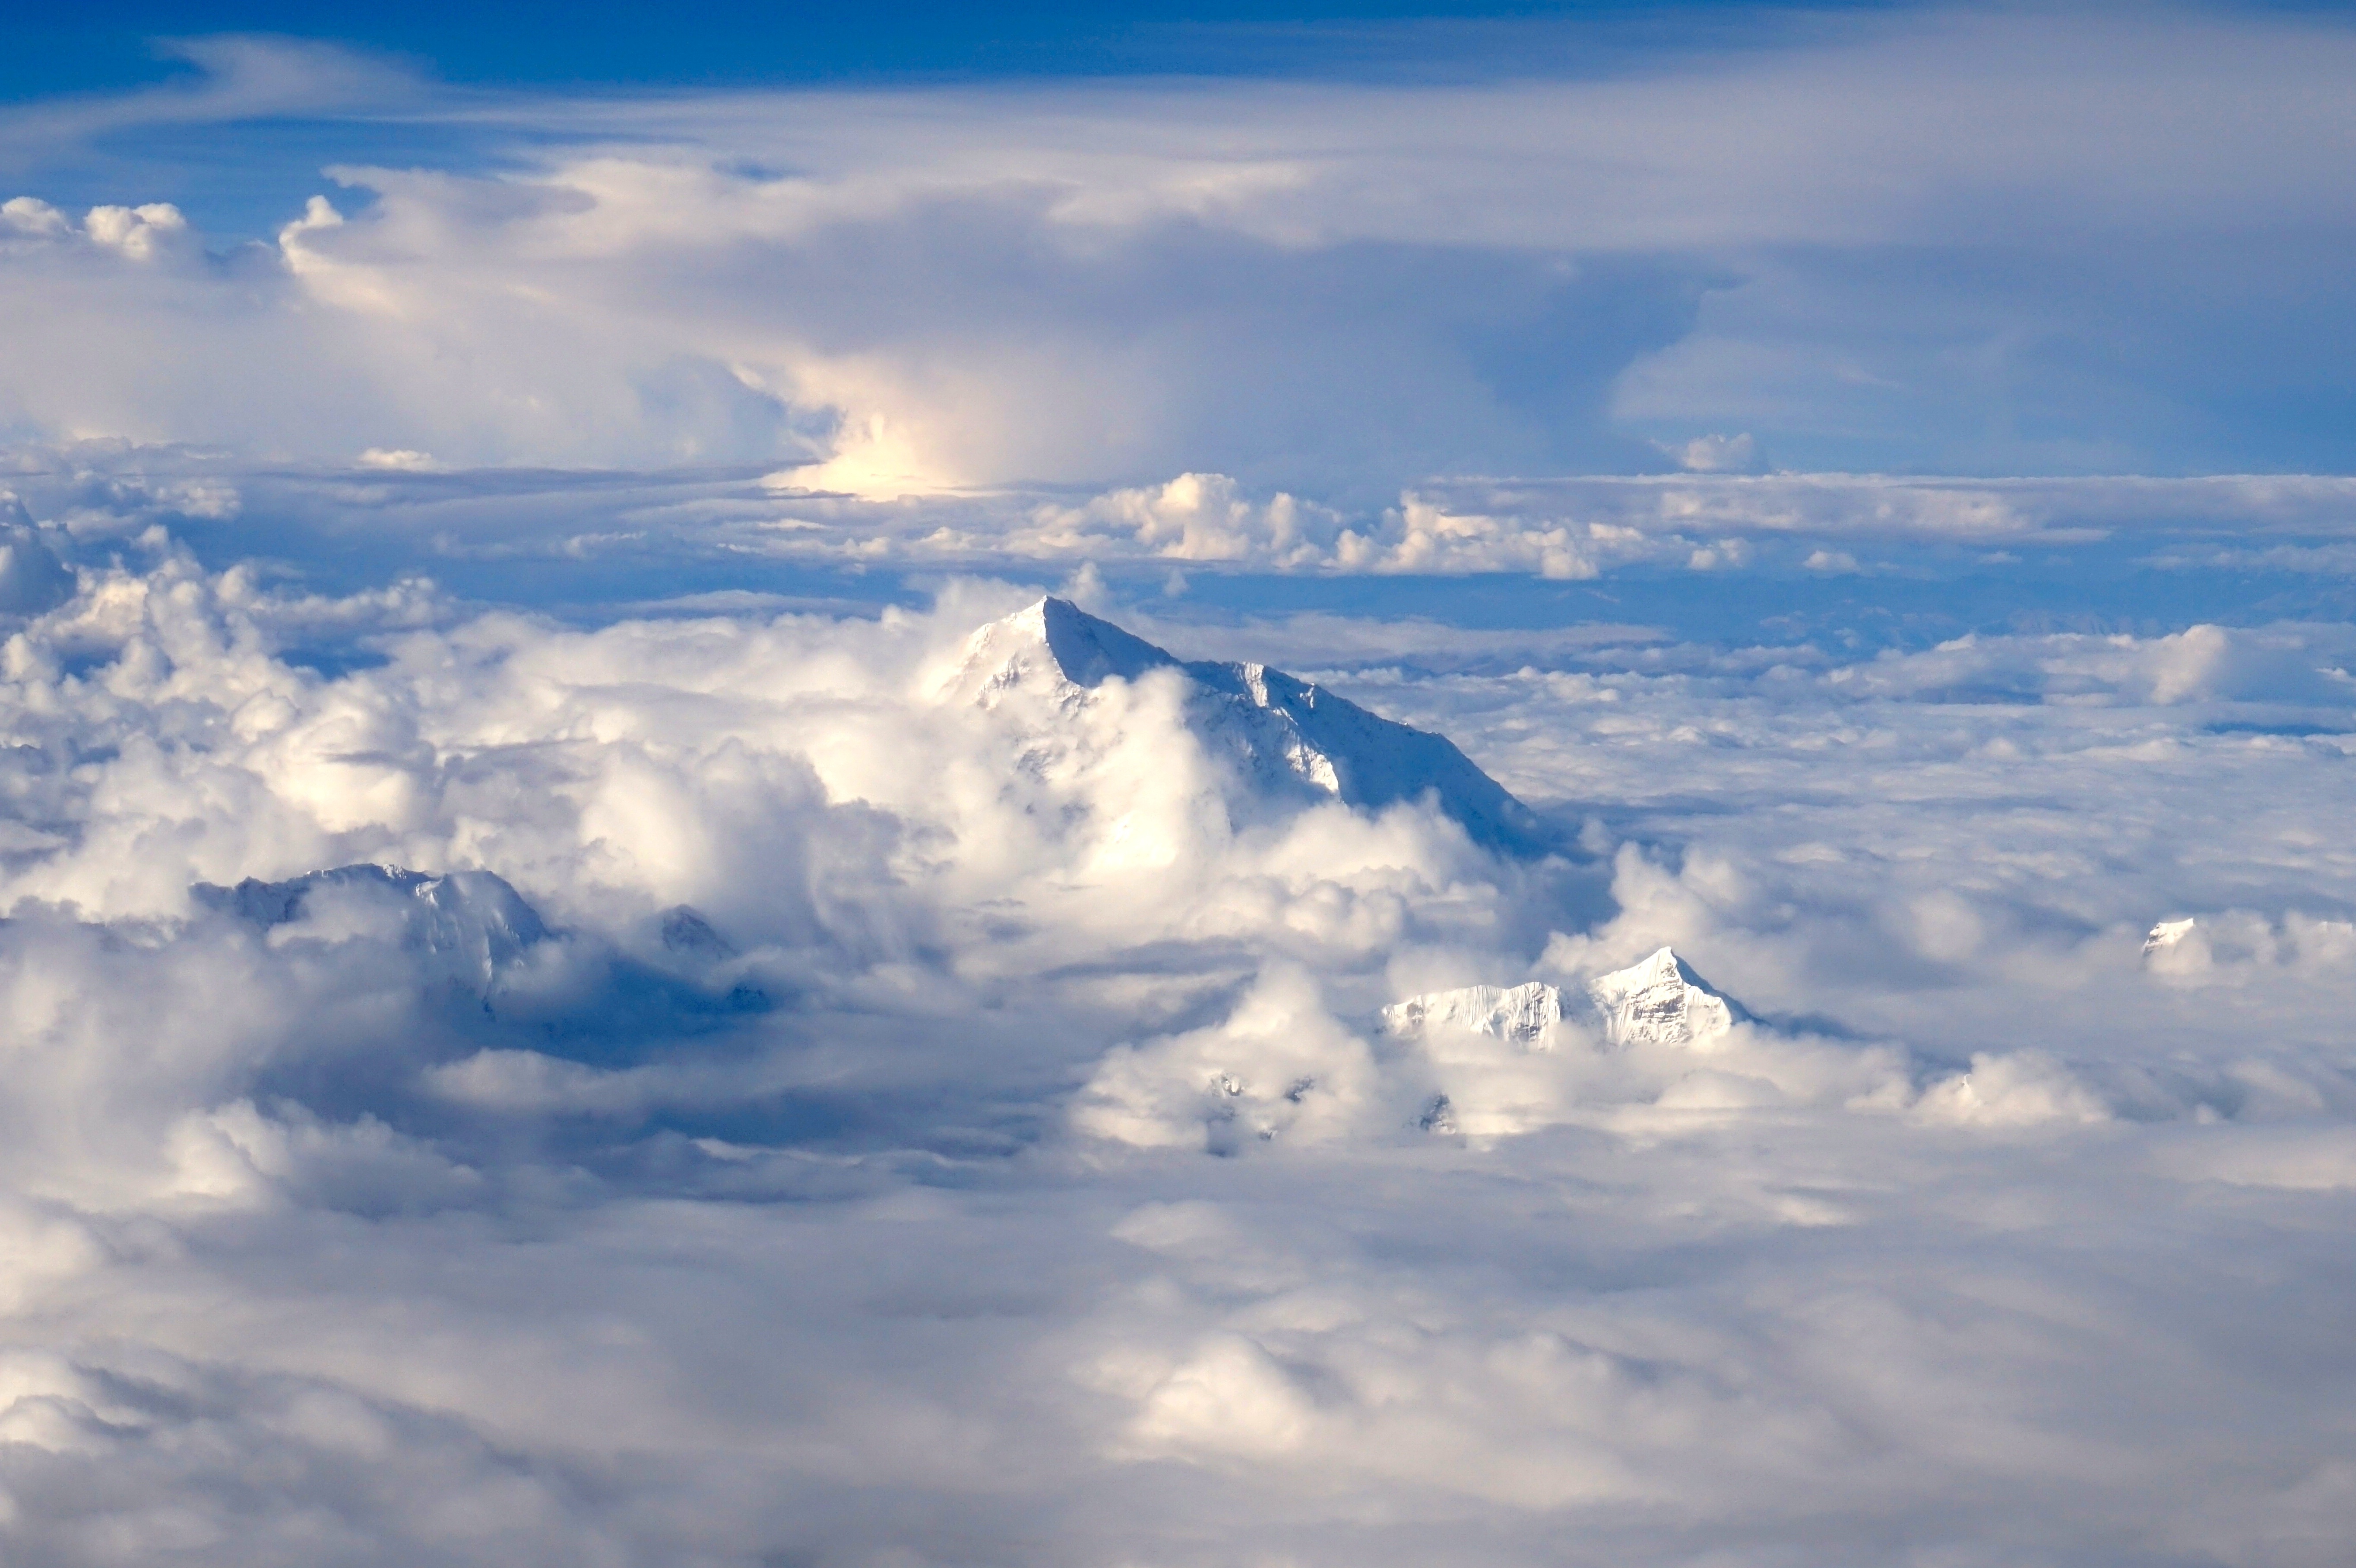
landscape, horizon, cloud, sky, sunlight, dawn, atmosphere, peak, travel, dusk, cumulus, plain, tibet, himalaya, afterglow, himalayas, meteorological phenomenon, atmosphere of earth, bird eye view